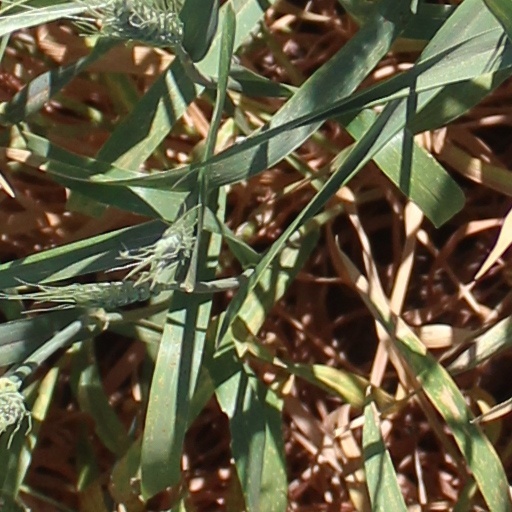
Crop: wheat